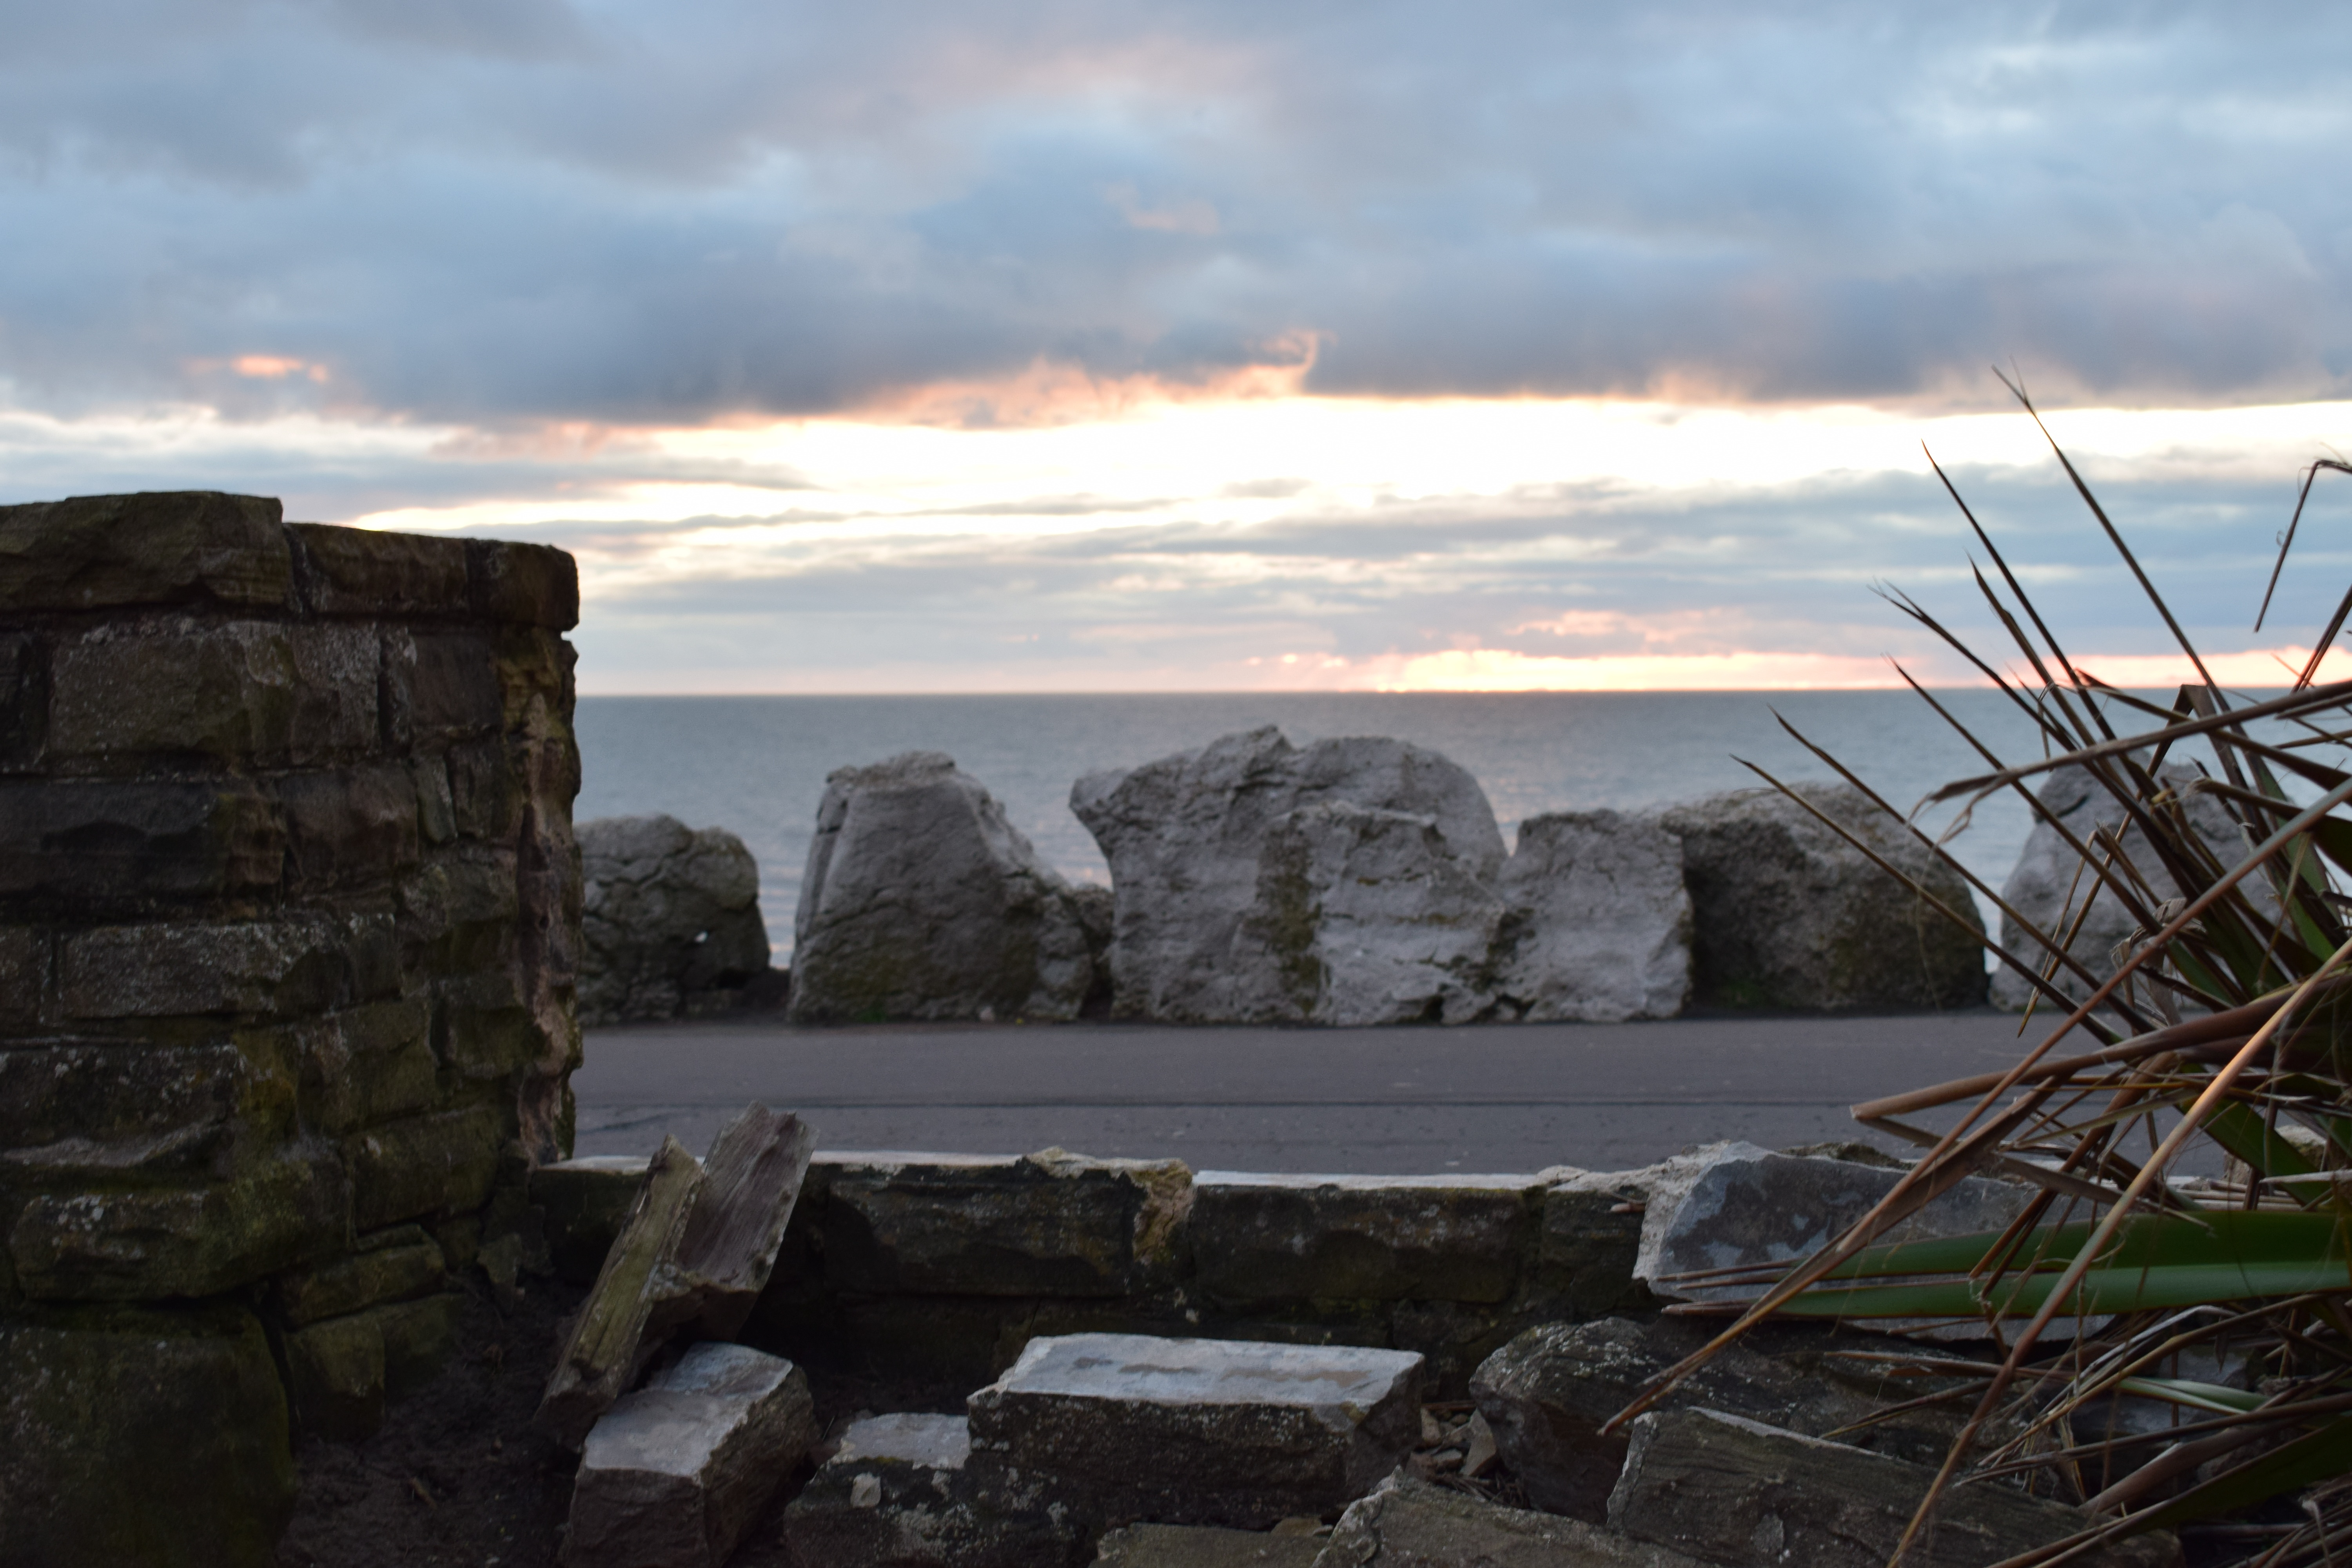
landscape, sea, coast, water, rock, mountain, cloud, sky, sunlight, morning, terrain, ruins